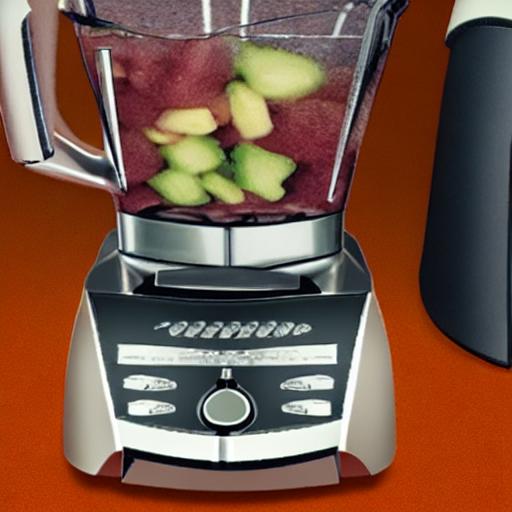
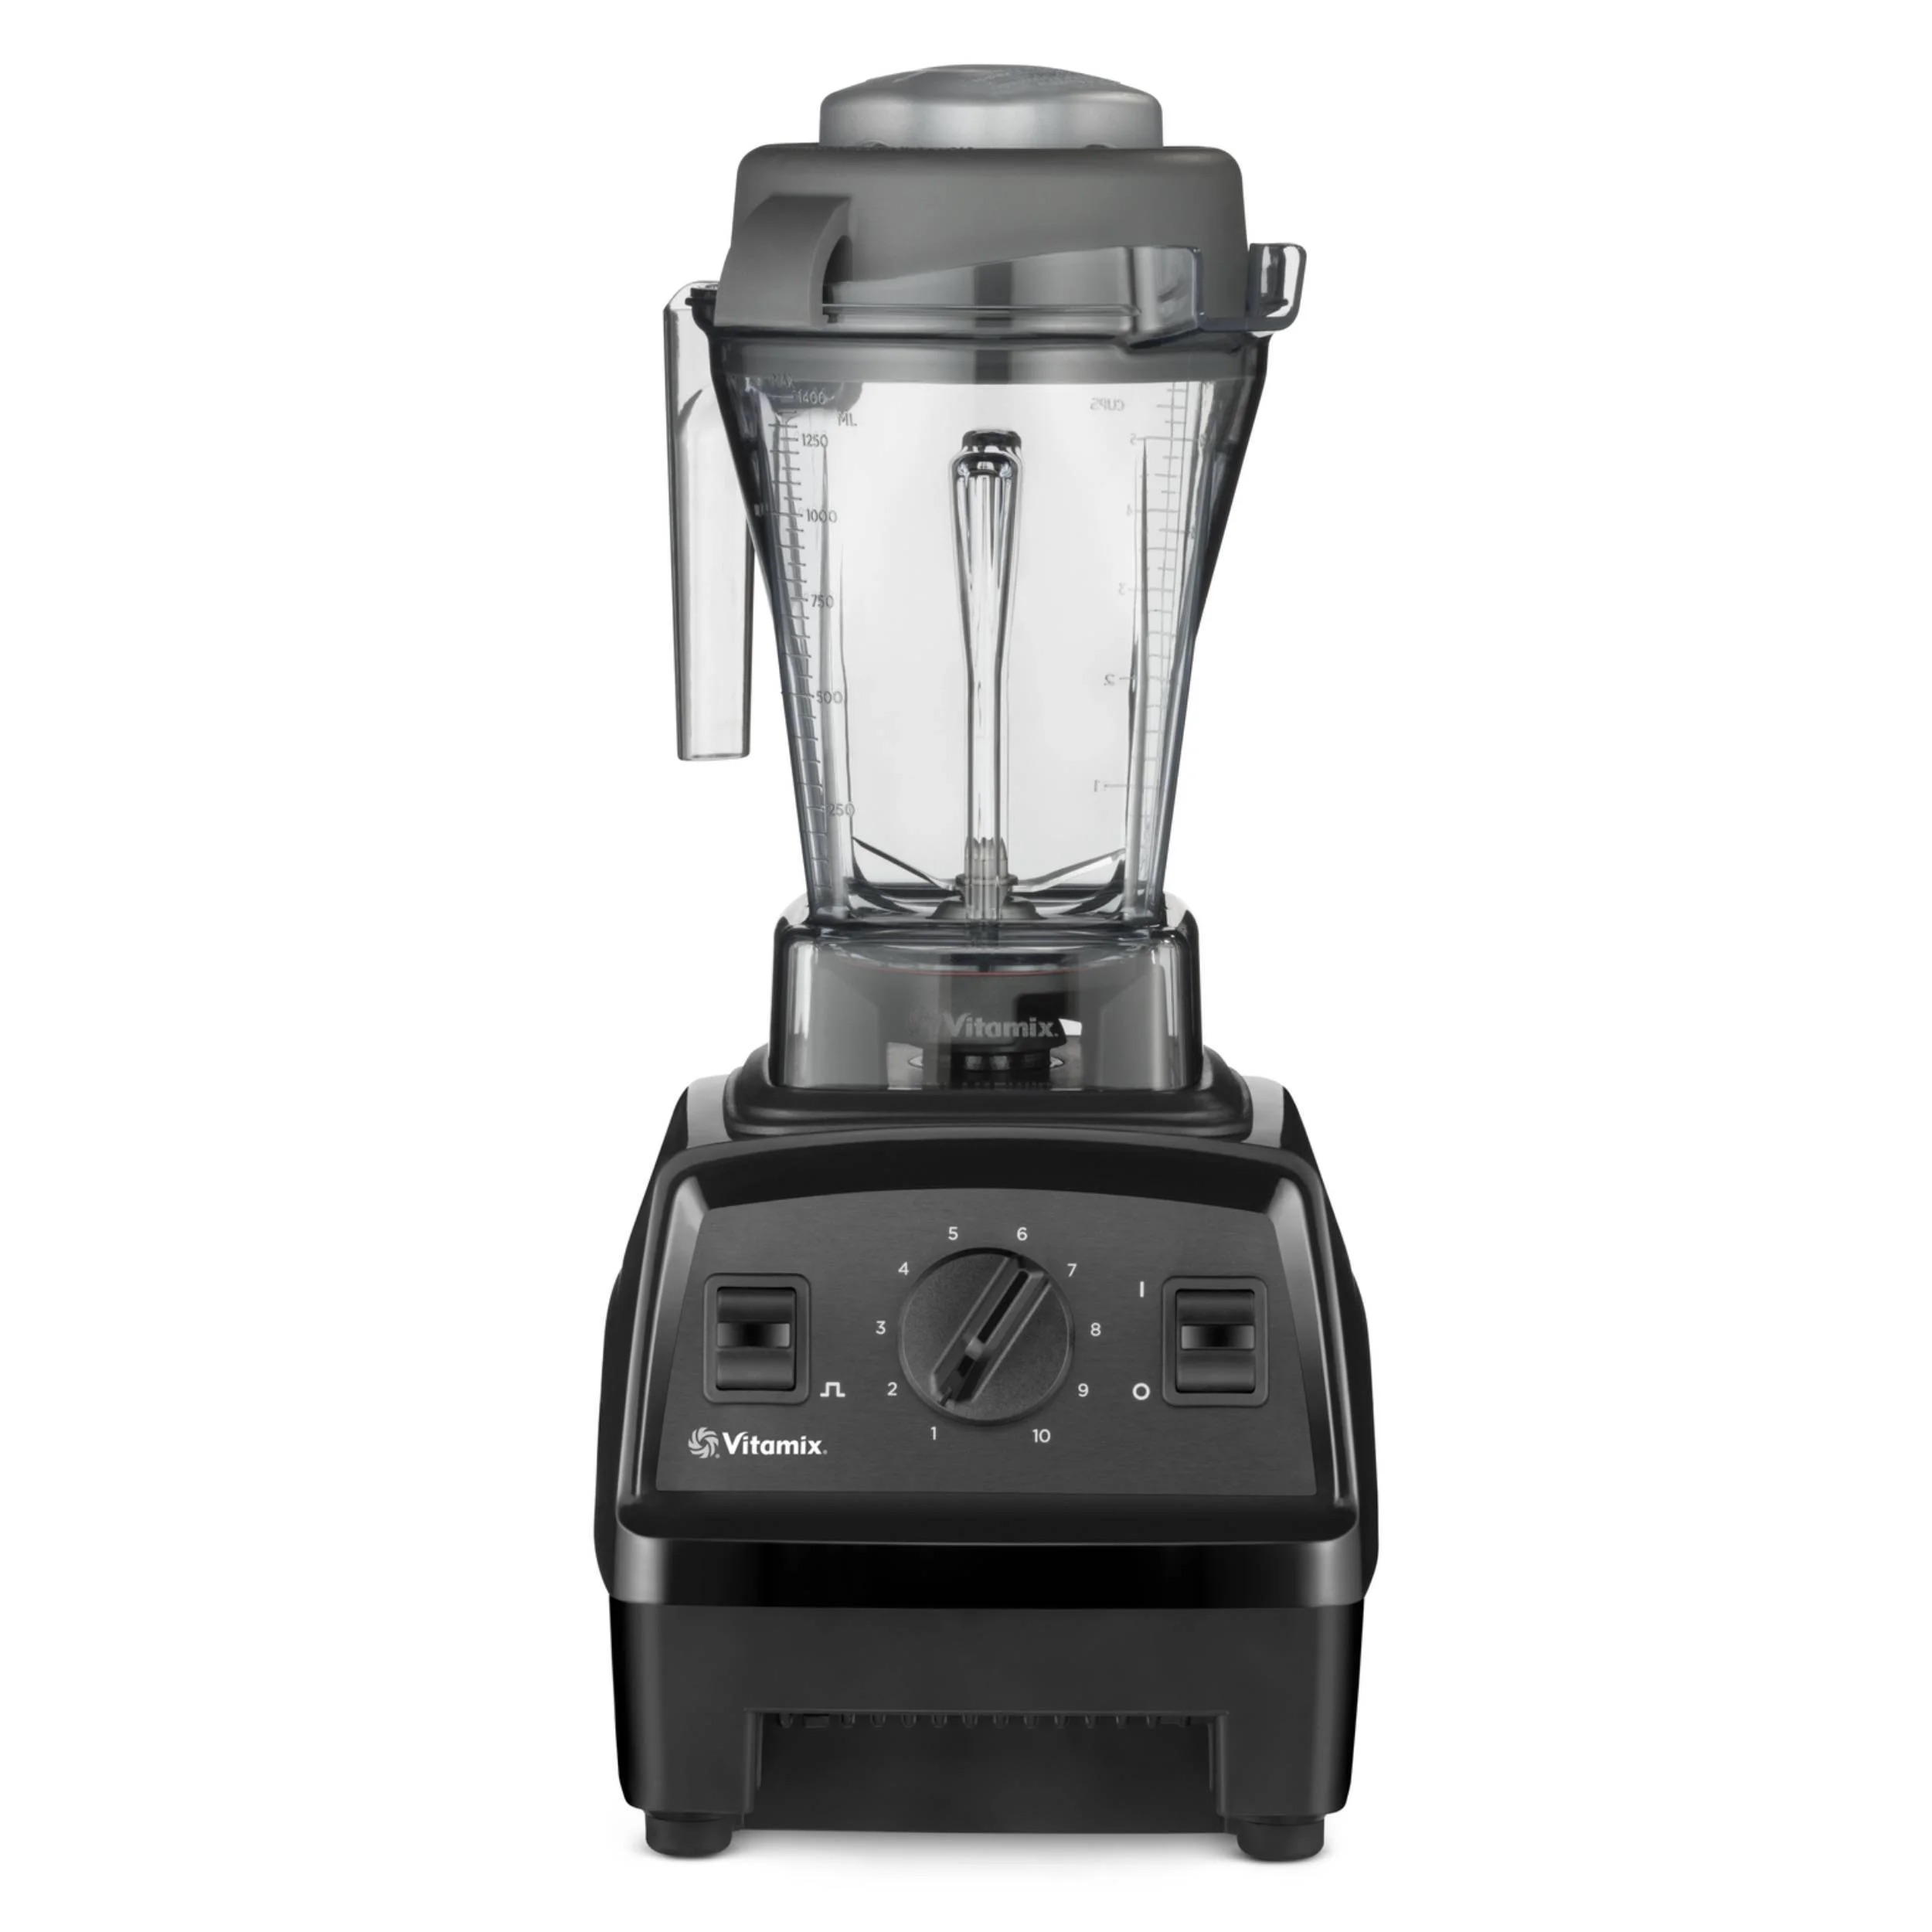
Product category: items_blender
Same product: no